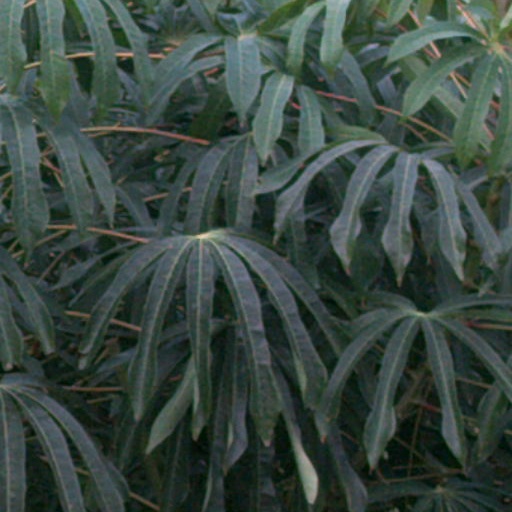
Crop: cassava